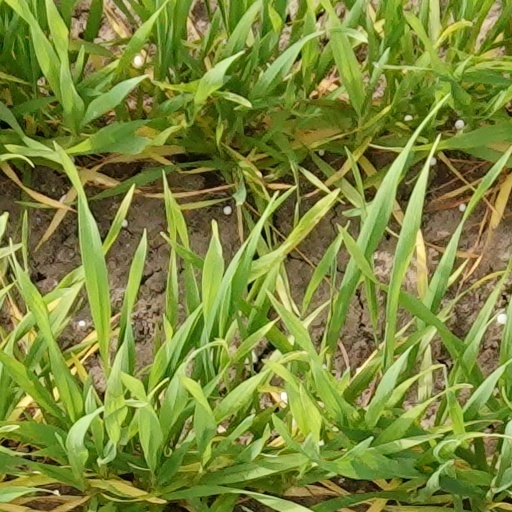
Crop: wheat